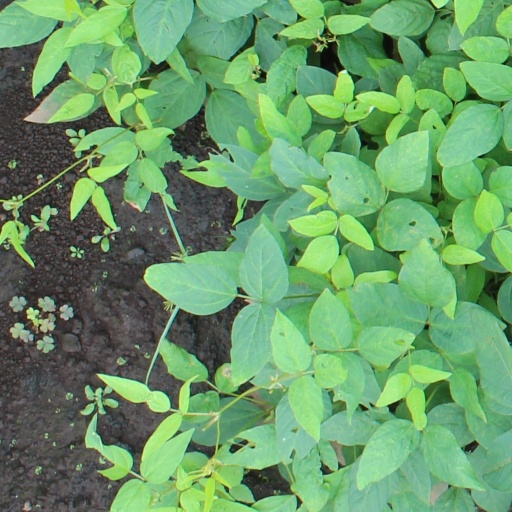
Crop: soybean